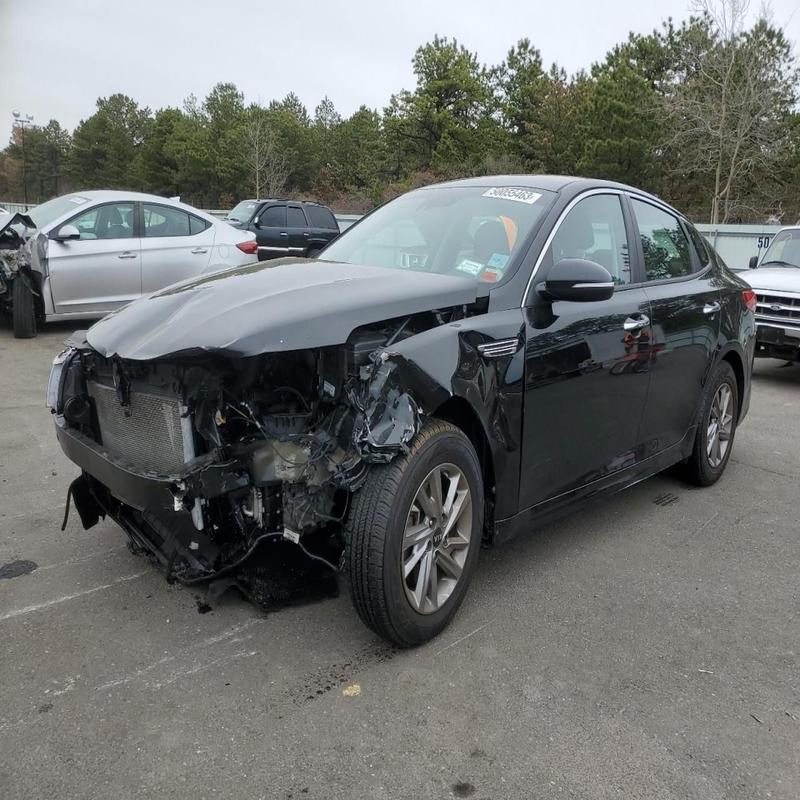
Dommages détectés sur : plaque d'immatriculation avant, pare-choc avant, feu avant gauche, capot, aile avant gauche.
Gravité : majeur